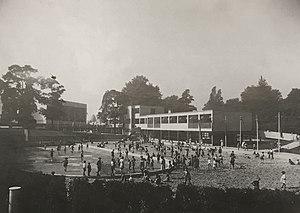
L'exposition internationale de Liège de 1939 est une exposition internationale organisée dans la ville belge de Liège pour célébrer l'inauguration du canal Albert et ayant pour thème l'eau. Imaginée par Georges Truffaut en 1936, elle est inaugurée le 20 mai 1939 en présence du roi Léopold III.